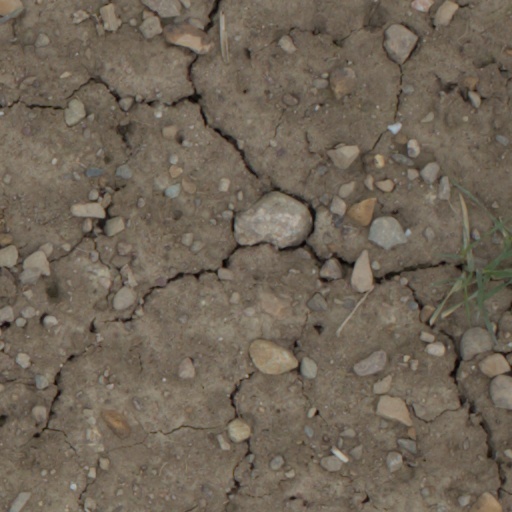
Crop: wheat